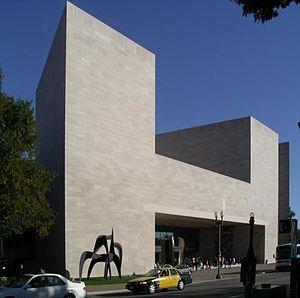
La théorie économique des musées est un domaine de l'économie de la culture qui s'intéresse au fonctionnement économique des musées.
L'architecture aux États-Unis est diverse selon les périodes et les régions et s'est construite dans un premier temps grâce aux apports extérieurs, essentiellement européens, avant de connaitre une forte modernisation et d'influencer le monde entier au XXᵉ siècle, dont l'Europe en retour. Cette architecture est marquée par l'éclectisme, car elle puise ses sources principalement dans les différents styles historiques de l'architecture européenne, mais aussi par un gigantisme nouveau, symbole de la puissance économique atteinte par le pays, ainsi que par une certaine avance technologique relativement à son époque.